Albany station (Oregon)

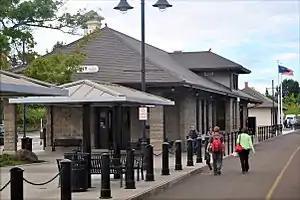

Albany station is an Amtrak intercity rail station in Albany, Oregon, United States. It is served by the "Amtrak Cascades" and the "Coast Starlight" passenger trains, and is the westernmost Amtrak station. Albany station also serves as the hub for local transit.